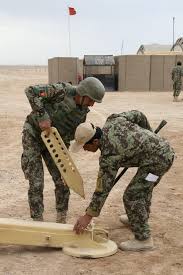
Label: D-30